HAL Rudra

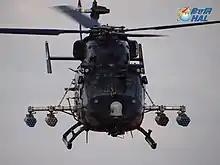
Head-on view of a Rudra

The Rudra features integrated sensors, weapons and an electronic warfare suite; it is also furnished with an upgraded version of the glass cockpit used in the HAL Dhruv Mk III. These sensors include stabilised day and night cameras, infrared imaging, as well as laser ranging and designation. It has an Integrated Defensive Aids Suite (IDAS) from Saab AB, with an electronic warfare self-protection system that is fully integrated into the glass cockpit. Onboard self-defence systems include radar and missile detectors, IR jammer, chaff and flare dispensers. The helicopter can be used in both unarmed and armed roles that include aerial reconnaissance, troop transport, anti-tank warfare and close air support.